Capila pieridoides

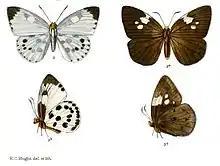
Male (left) and female (right)

The butterfly occurs in India in north-east Bengal and Assam and eastwards onto Myanmar (Dawnas). It is also found in Thailand and western China.